Lion Devouring a Rabbit

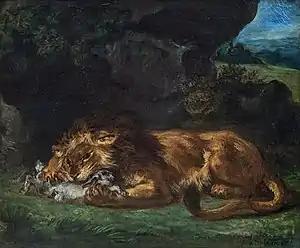
"Lion Devouring a Rabbit" (1853), by Eugène Delacroix

Lion Devouring a Rabbit is an oil painting on canvas executed in 1853 by the French artist Eugène Delacroix, now in the Louvre in Paris.